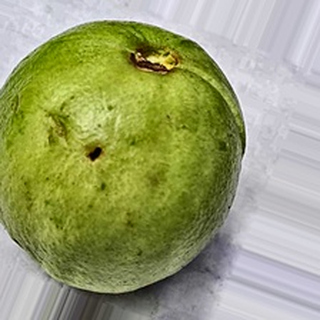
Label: guava_fruit_fly